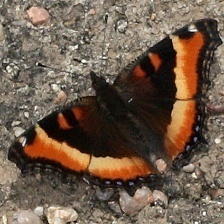
Species: MILBERTS TORTOISESHELL
Butterfly family (ImageNet category): admiral